Ken Newell

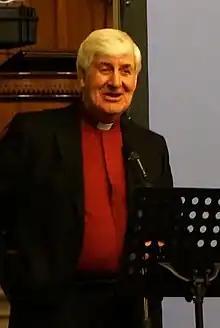
Newell in Fitzroy Presbyterian Church, Belfast in 2013

Kenneth Norman Ernest Newell, OBE, is a retired Irish Presbyterian minister. He served as Moderator of the General Assembly of the Presbyterian Church in Ireland (June 2004 – 2005), and was the minister of Fitzroy Presbyterian Church, until his retirement on 21 September 2008.